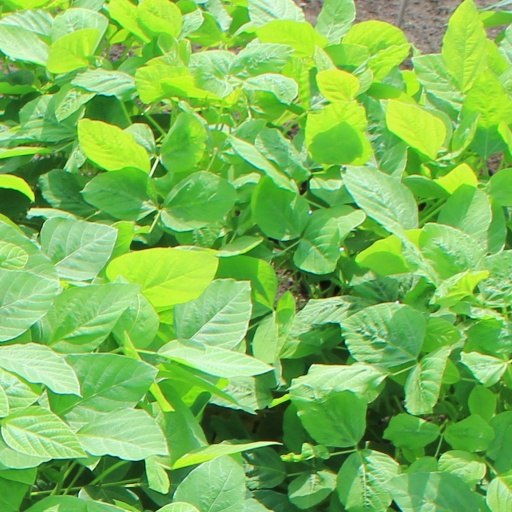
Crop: soybean